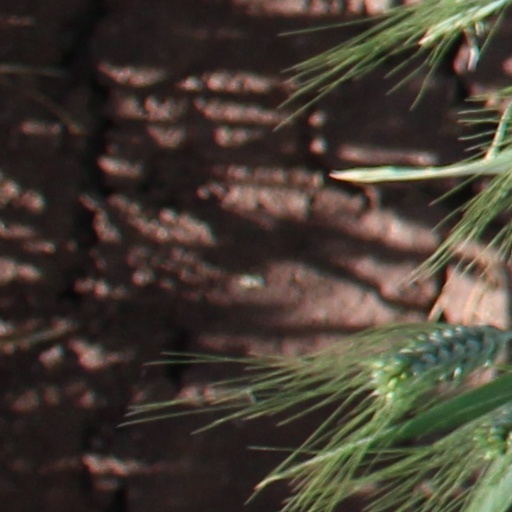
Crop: wheat